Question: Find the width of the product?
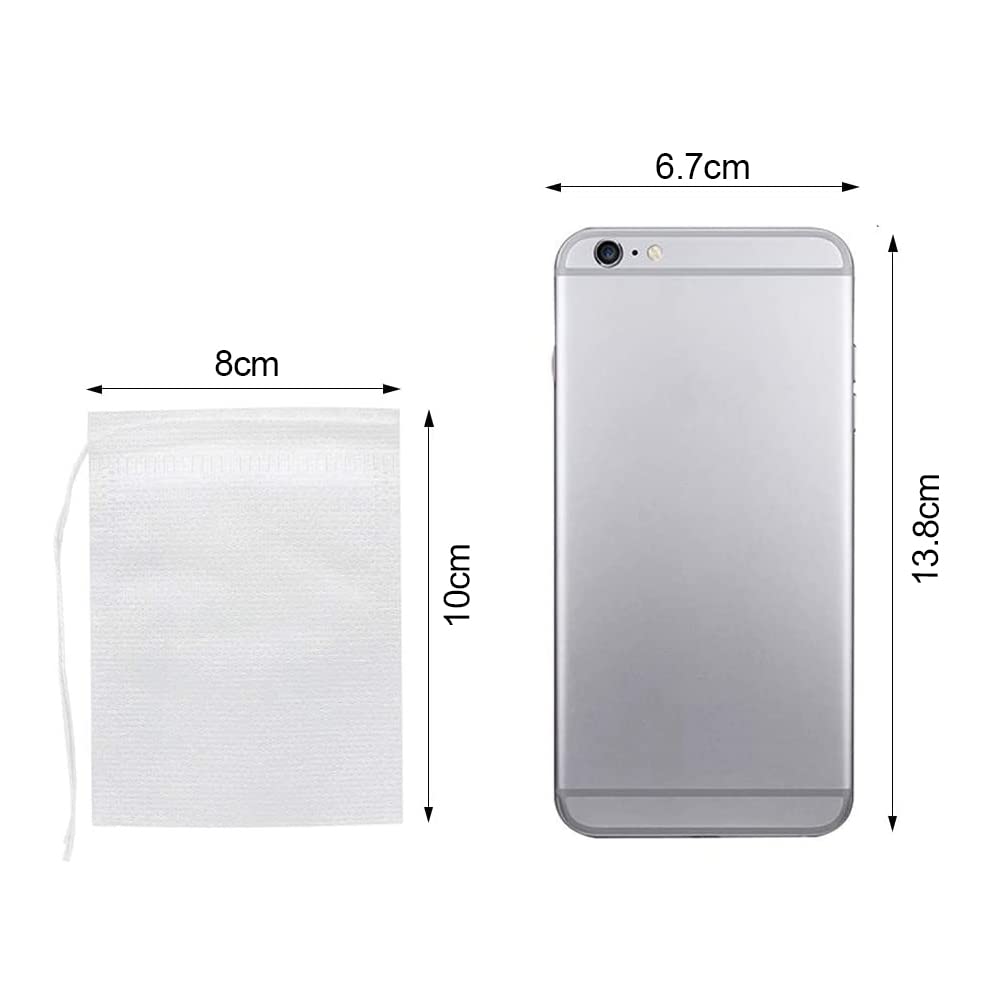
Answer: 6.7 centimetre